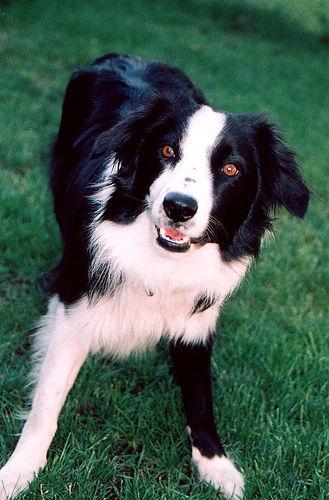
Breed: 2594-n000109-Border_collie